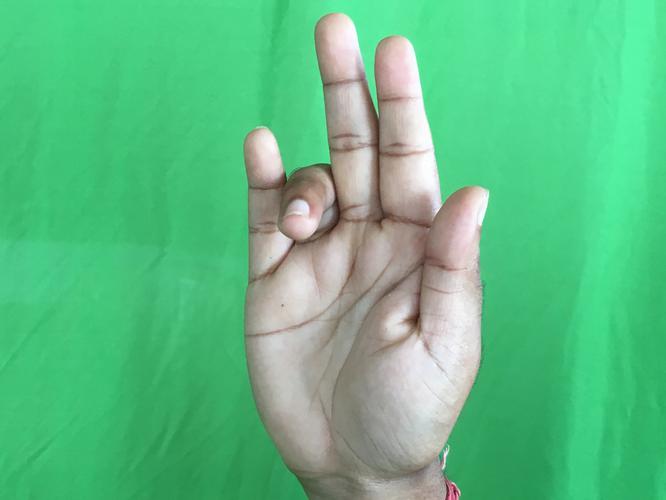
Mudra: Tripathaka
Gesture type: single_hand